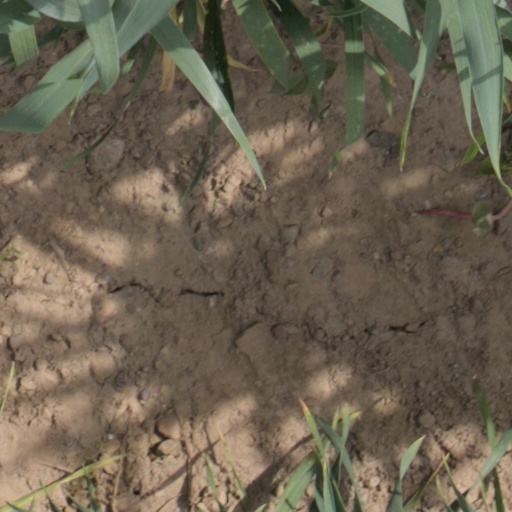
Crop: wheat